Robert J. Sherman

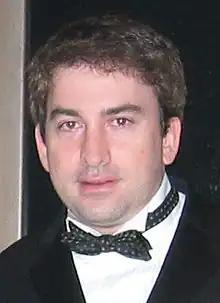
Sherman in 2003

Robert Jason Sherman (born July 16, 1968), known as Robbie Sherman, is an American songwriter based in London. He was born in Los Angeles to Joyce and Robert B. Sherman, the youngest of four siblings. Stemming from a long line of songwriters and composers, spanning more than four generations, at 16 Sherman became one of the youngest songwriters ever invited to join BMI and is an alum of the BMI Lehman Engel Musical Theatre Workshop. He is perhaps best known for his work on "Love Birds: The Musical", which premiered at the 2015 Edinburgh Fringe Festival.